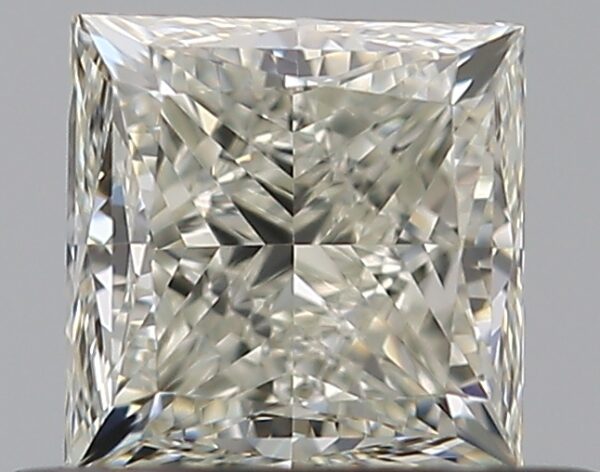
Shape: princess
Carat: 0.5
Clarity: VVS1
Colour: K
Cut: VG
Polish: VG
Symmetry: VG
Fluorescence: F
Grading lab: GIA
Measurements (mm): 4.1 x 4.07 x 3.06